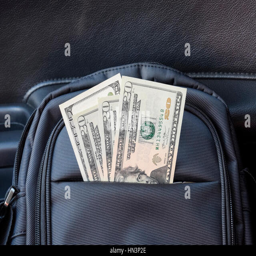
dollars in the pocket of the bag .